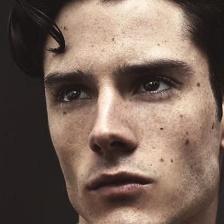
Label: faces